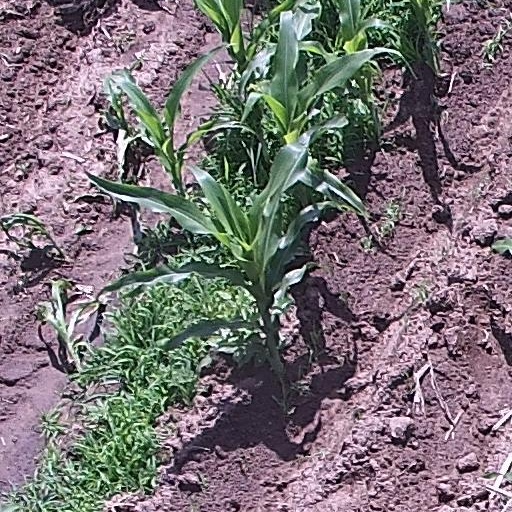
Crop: maize; corn